Gonosan Station

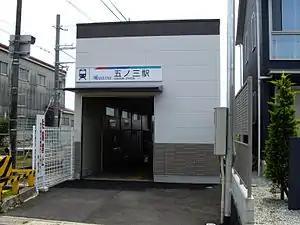
Gonosan Station in July 2008

is a railway station in the city of Yatomi, Aichi Prefecture, Japan, operated by Meitetsu.